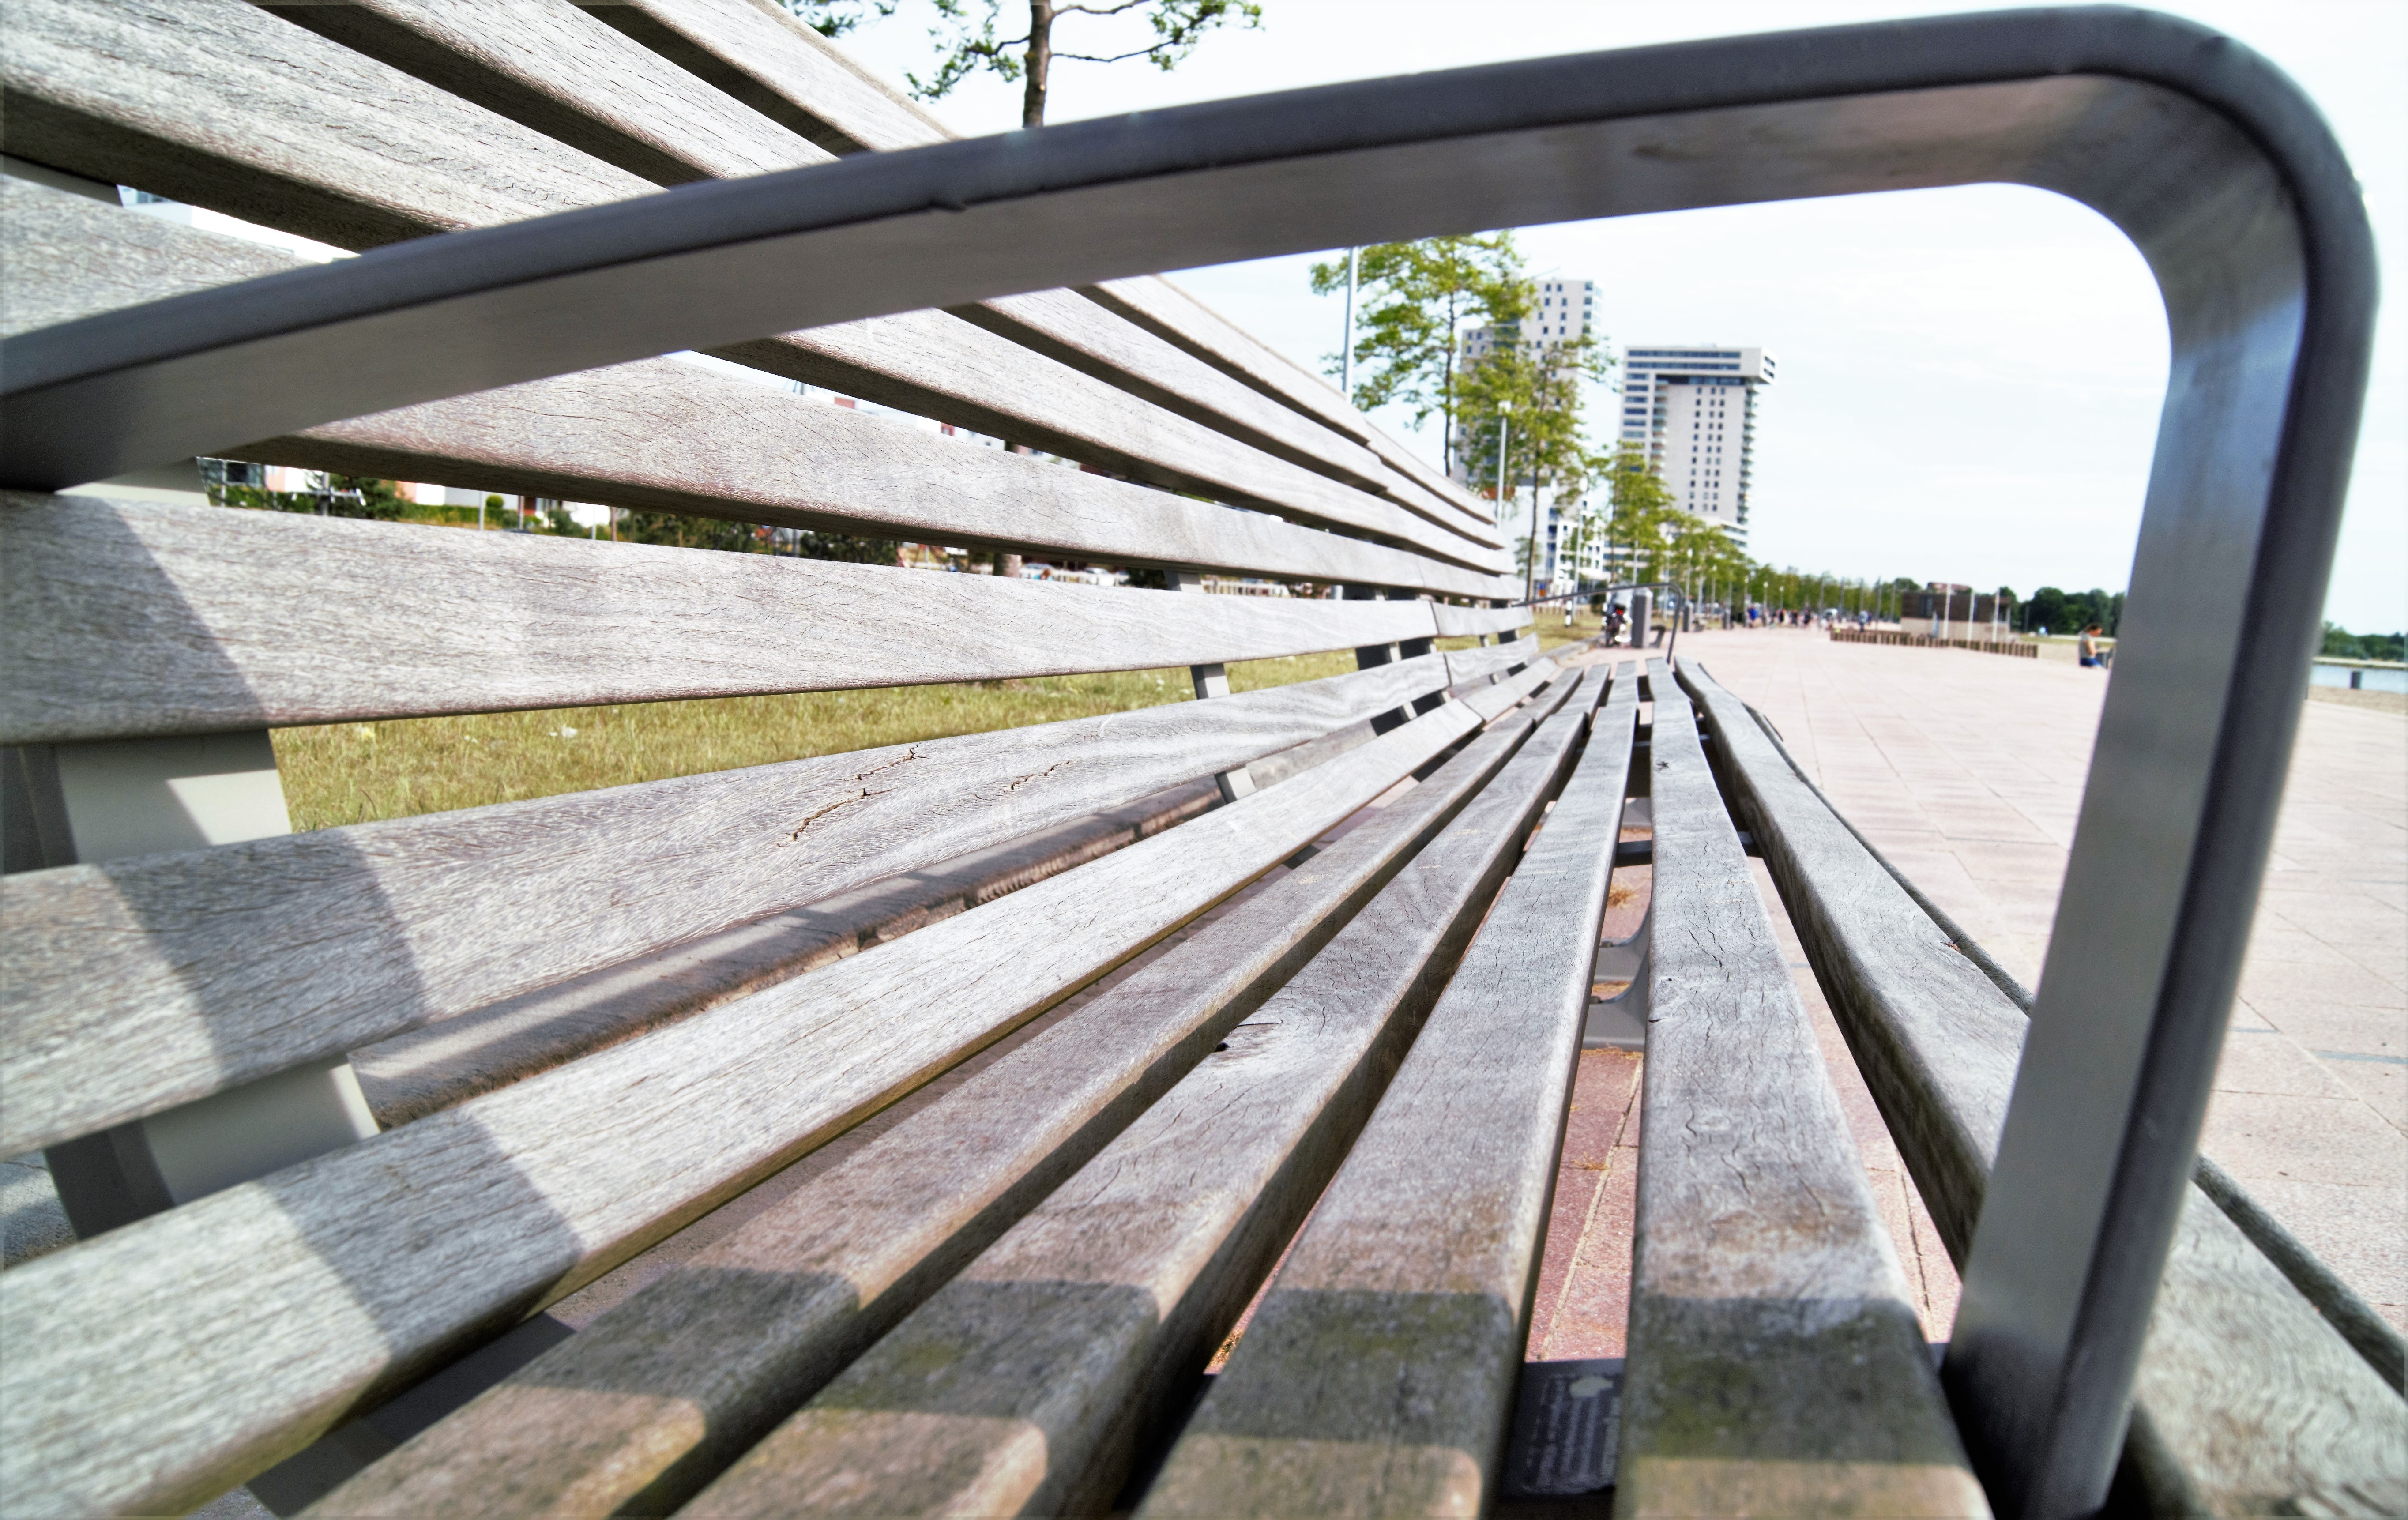
beach, outdoor, sun, track, bridge, bench, walkway, transport, rest, furniture, public transport, sit, handrail, wooden bench, bank, body kits, truss bridge